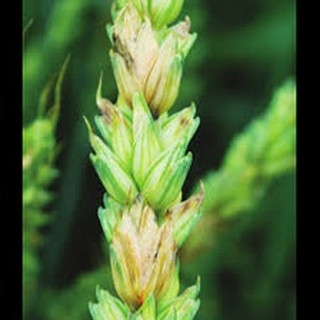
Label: wheat_fusarium_head_blight